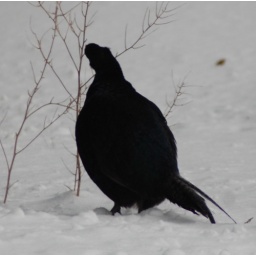
blue black pheasant in deep snow 9